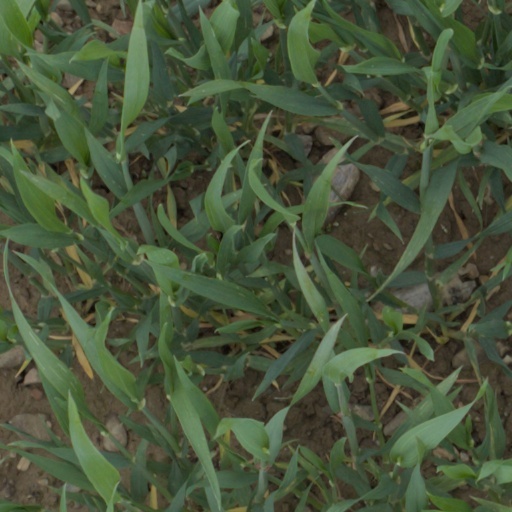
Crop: wheat